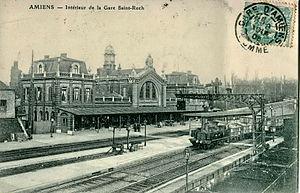
La ligne de Saint-Omer-en-Chaussée à Vers est une ligne de chemin de fer, à écartement normal et à voie unique, entièrement située dans la région Hauts-de-France ; elle permettait d'assurer des relations entre Beauvais, préfecture de l'Oise, et Amiens, préfecture de la Somme. Ligne secondaire, exploitée initialement par la Compagnie des chemins de fer du Nord à partir de 1876, puis par la Société nationale des chemins de fer français, elle ferme progressivement de 1939, pour le trafic voyageur, à 1979, pour le dernier tronçon exploité pour le fret.
L'Histoire d'Amiens commence au Paléolithique selon les vestiges archéologiques mis au jour depuis le XIXᵉ siècle qui démontrent que, le site de double confluence où s'est construit Amiens était occupé par l'homme, il y a 500 000 ans. Mais c'est Jules César qui nomma pour la première fois le lieu dans La Guerre des Gaules. Au Iᵉʳ siècle, les Romains fondèrent la ville de Samarobriva qui devint Amiens au IVᵉ siècle. La ville se développa au Moyen Âge et à l'époque moderne grâce à son activité textile. L'arrivée du chemin de fer au XIXᵉ siècle raffermit sa position de ville du textile. La Seconde Guerre mondiale devait la mutiler sévèrement. La reconstruction des années 1950 permit un accroissement et une diversification de ses activités.
La ligne de Longueau à Boulogne-Ville est une ligne radiale de chemin de fer française, ouverte en 1846 et 1847 dans les départements de la Somme et du Pas-de-Calais, à double voie, utilisant la traction thermique d'Amiens-Saint Roch à Rang-du-Fliers et électrifiée en 25 kV – 50 Hz au-delà. Le principe d'électrification totale a été retenu, mais son achèvement semble être ajourné.
La ligne de Saint-Roch à Darnétal-Bifurcation est une Ligne de chemin de fer française électrifiée à écartement standard et à double voie qui relie le quartier Saint-Roch d'Amiens à Darnétal, à proximité de Rouen.